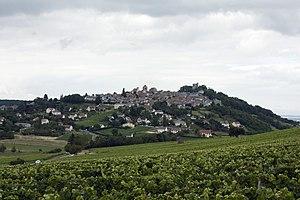
Le sancerre est un vin d'appellation d'origine contrôlée produit dans les environs de Sancerre, dans le département du Cher et la région Centre-Val de Loire. Il se présente dans les trois couleurs. Ces vins ont été classés en AOC par le décret du 14 novembre 1936 pour les blancs et par le décret du 23 janvier 1959 pour les rouges et les rosés.